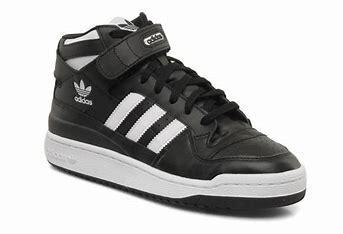
Brand: adidas
Model: originals Adidas Originals Forum